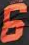
Number: 6